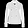
Label: Coat